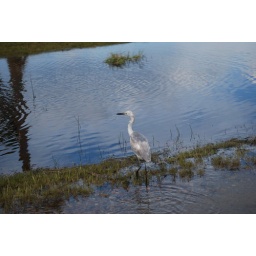
Lonely bird in puddle at beach